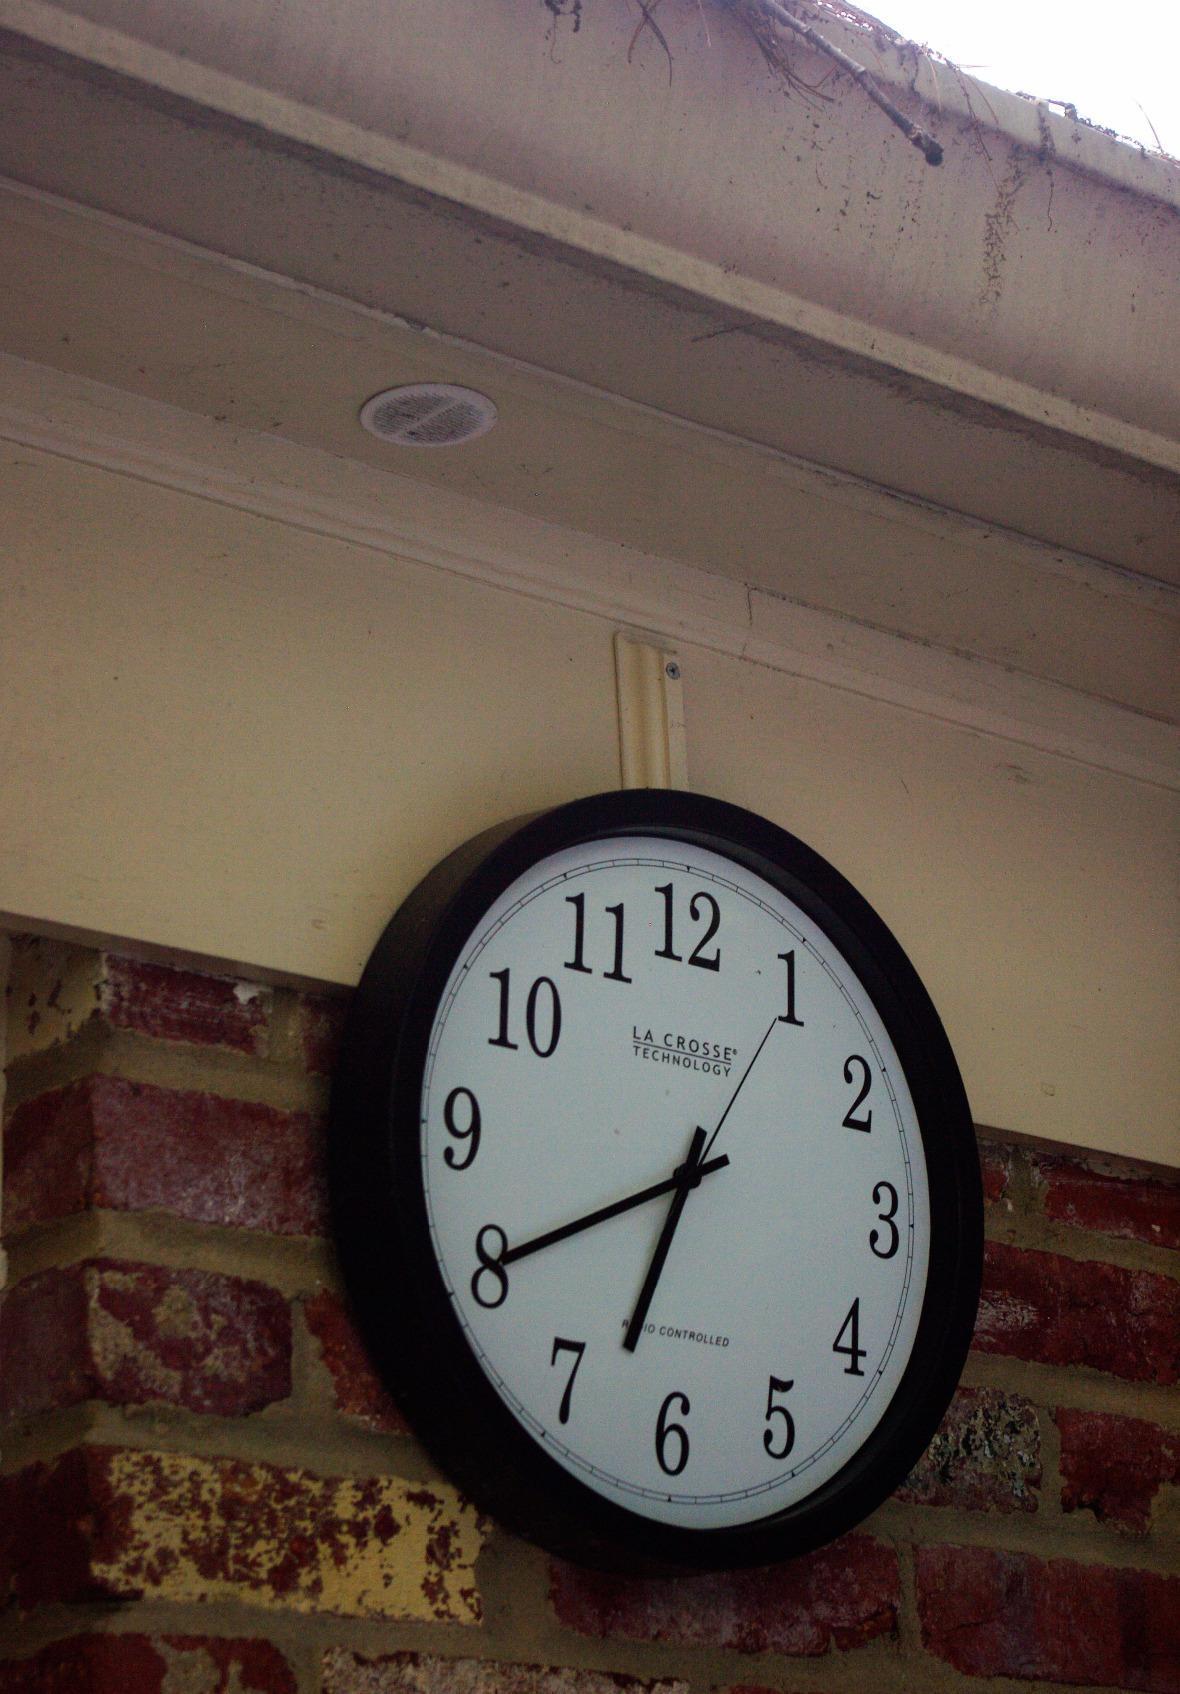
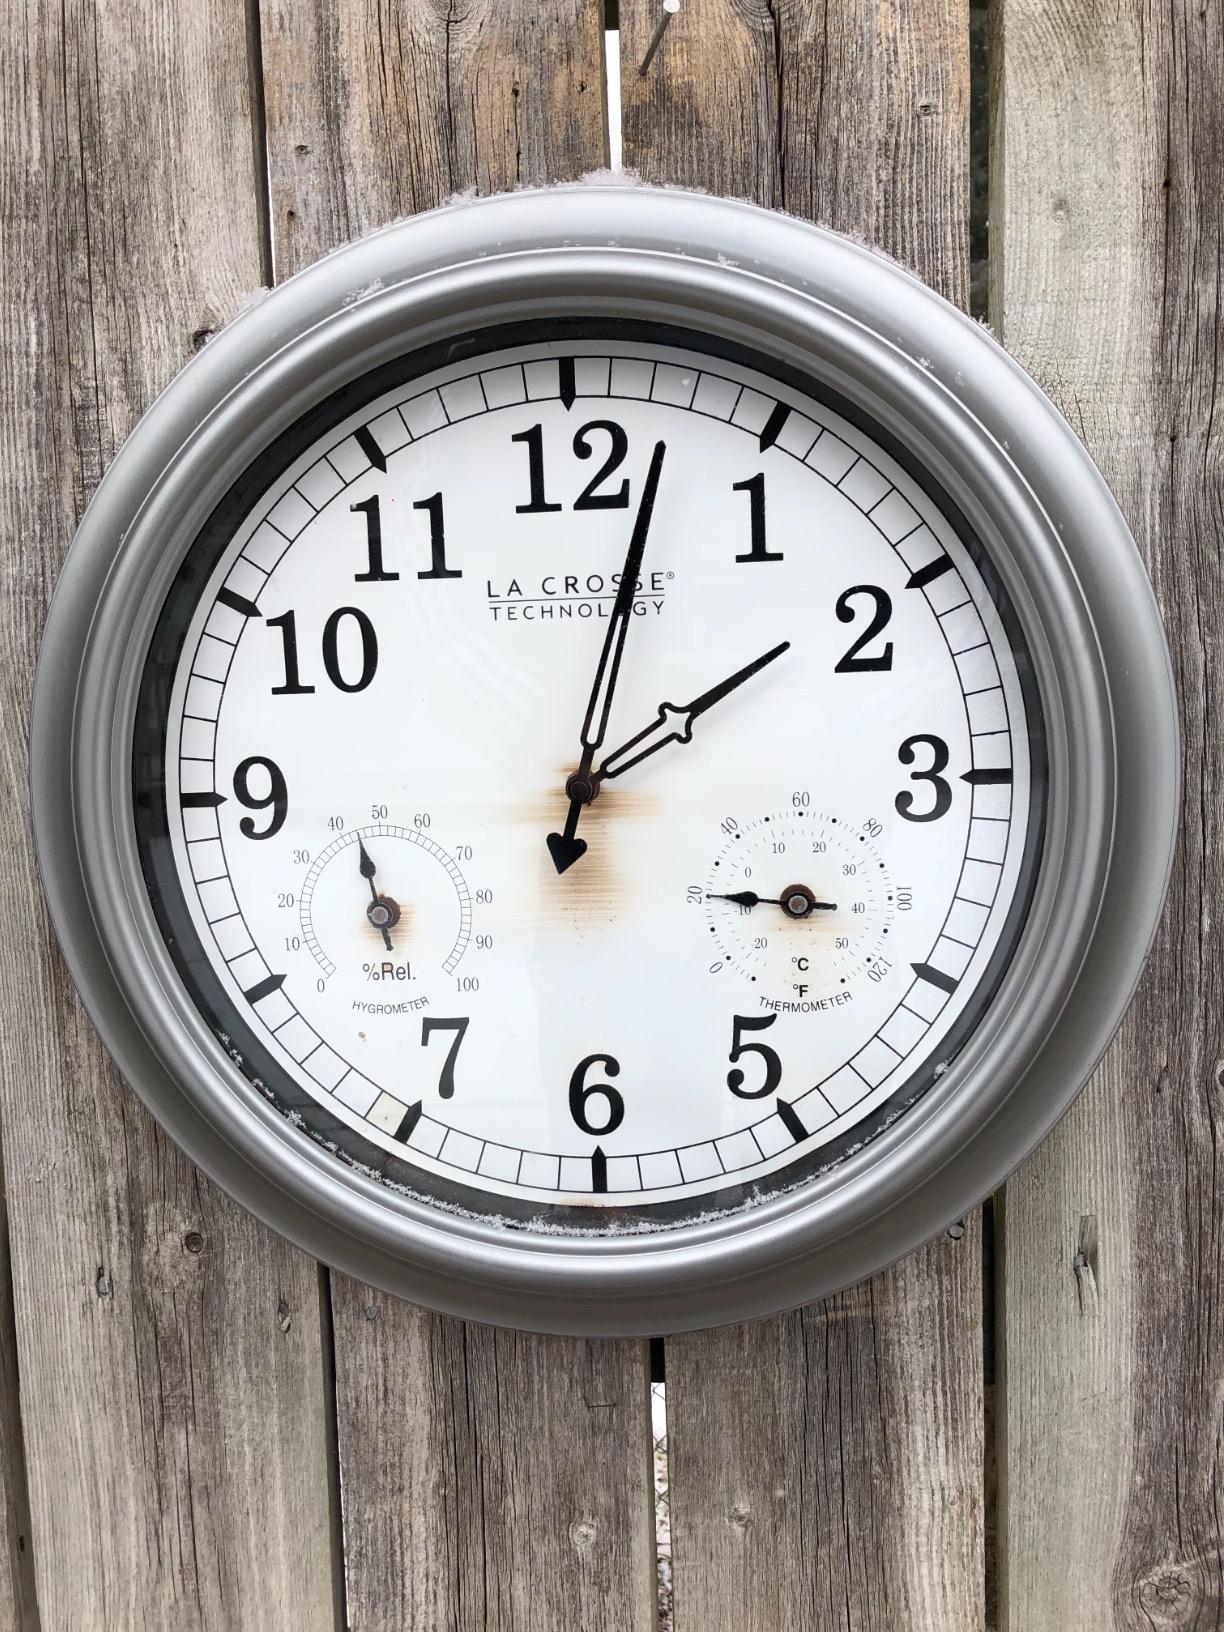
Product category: clock
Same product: no